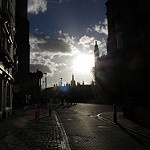
Label: street